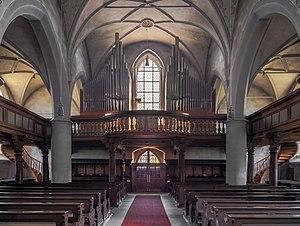
Scheßlitz est une ville de Bavière, située dans l'arrondissement de Bamberg, dans le district de Haute-Franconie.